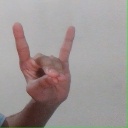
अक्षर: श